Romanism (painting)

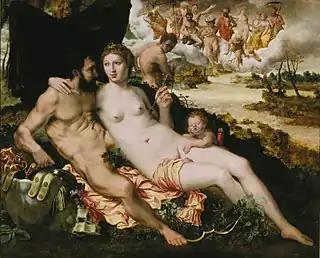
"Venus en Mars" by Frans Floris

Lambert Lombard of Liège travelled to Rome in 1537 and developed influential theories about classicism. He may have encouraged his pupil Frans Floris to study in Rome as well. Floris was in Rome from about 1540 and was influenced mainly by Michelangelo and Giulio Romano. He became upon his return one of the most influential Romanists in Antwerp who helped spread the new style through his large workshop and numerous students and followers including Crispin van den Broeck, Frans Pourbus the Elder, Lambert van Noort, Anthonie Blocklandt van Montfoort, Marten de Vos and the brothers Ambrosius I and Frans Francken I.